Rollover cable

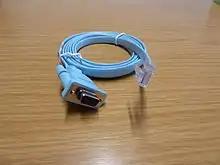
Cisco console cable

A rollover cable (also known as a Yost cable, Cisco cable, or a console cable) is a type of null-modem cable that is used to connect a computer terminal to a router's console port. This cable is typically flat (and has a light blue color) to help distinguish it from other types of network cabling. It gets the name "rollover" because the pinouts on one end are reversed from the other, as if the flat cable had been rolled over.